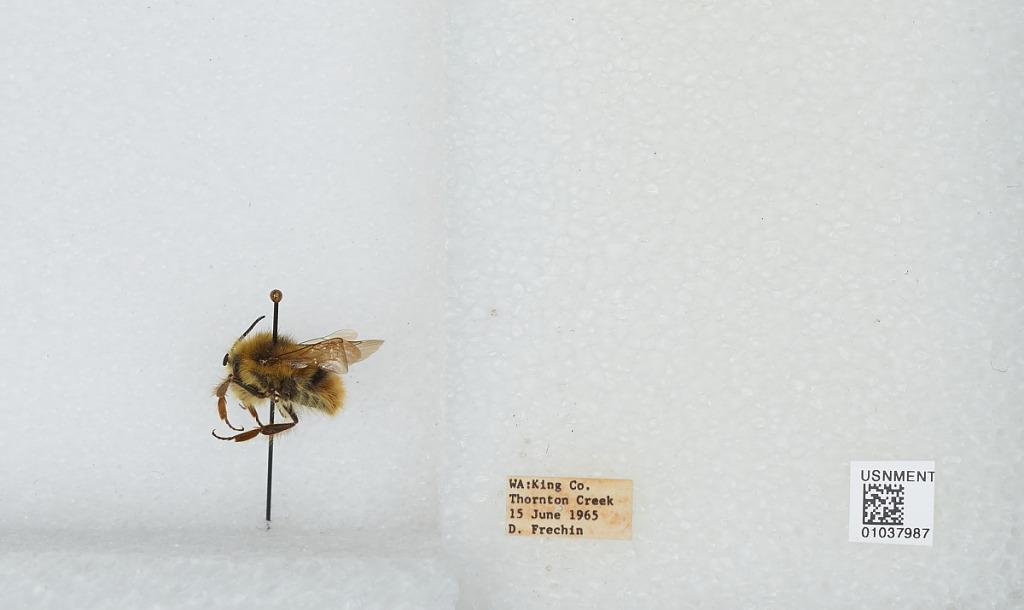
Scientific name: Bombus (Pyrobombus) mixtus Cresson
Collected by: D. Frechin
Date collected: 1965-6-15
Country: United States
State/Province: Washington
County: King
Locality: Thornton Creek
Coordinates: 47.7031, -122.309